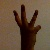
The image shows a hand gesture representing the number 6 in Indian Sign Language.